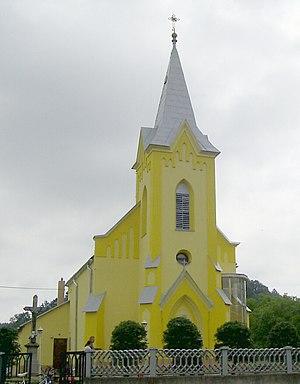
Kučín est un village de Slovaquie situé dans la région de Prešov.